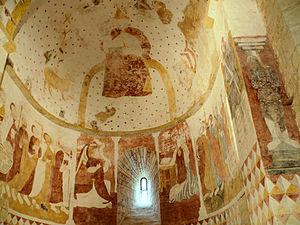
Les Arques - Chapelle Saint-André
La chapelle Saint-André est une chapelle catholique située aux Arques, en France.
Les Arques est une commune française située dans le département du Lot, en région Midi-Pyrénées.